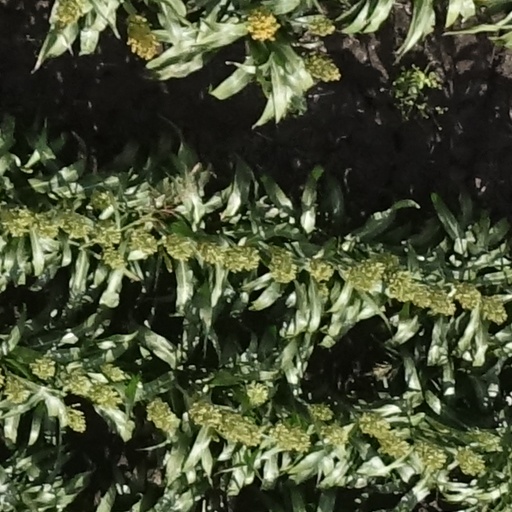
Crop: sorghum